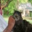
Label: cat